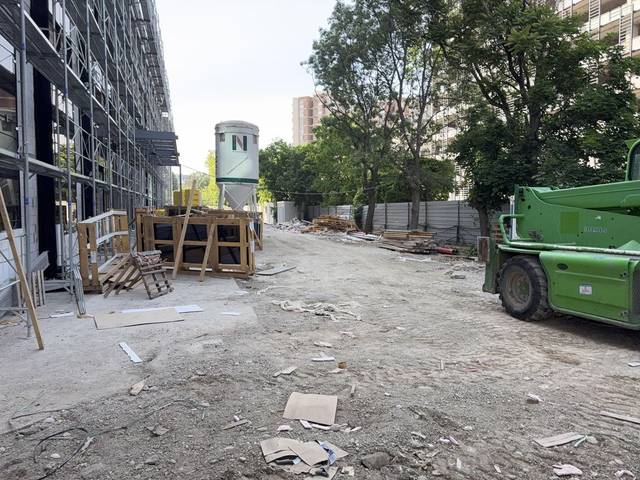
Region: Serbia
Coordinates: 41.994, 21.436